Lake Huron

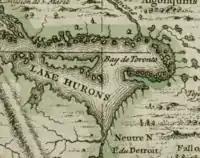
1680 British map of Lake Huron

About 9,000 years ago, when water levels in Lake Huron were approximately below today's levels, the Alpena-Amberley Ridge was exposed. That land bridge was used as a migration route for large herds of caribou. Since 2008, archaeologists have discovered at least 60 stone constructions along the submerged ridge that are thought to have been used as hunting blinds by Paleo-Indians. That a trade network brought obsidian from Oregon almost ten thousand years ago to be used for toolmaking was confirmed by a 2013 underwater discovery along the ridge.